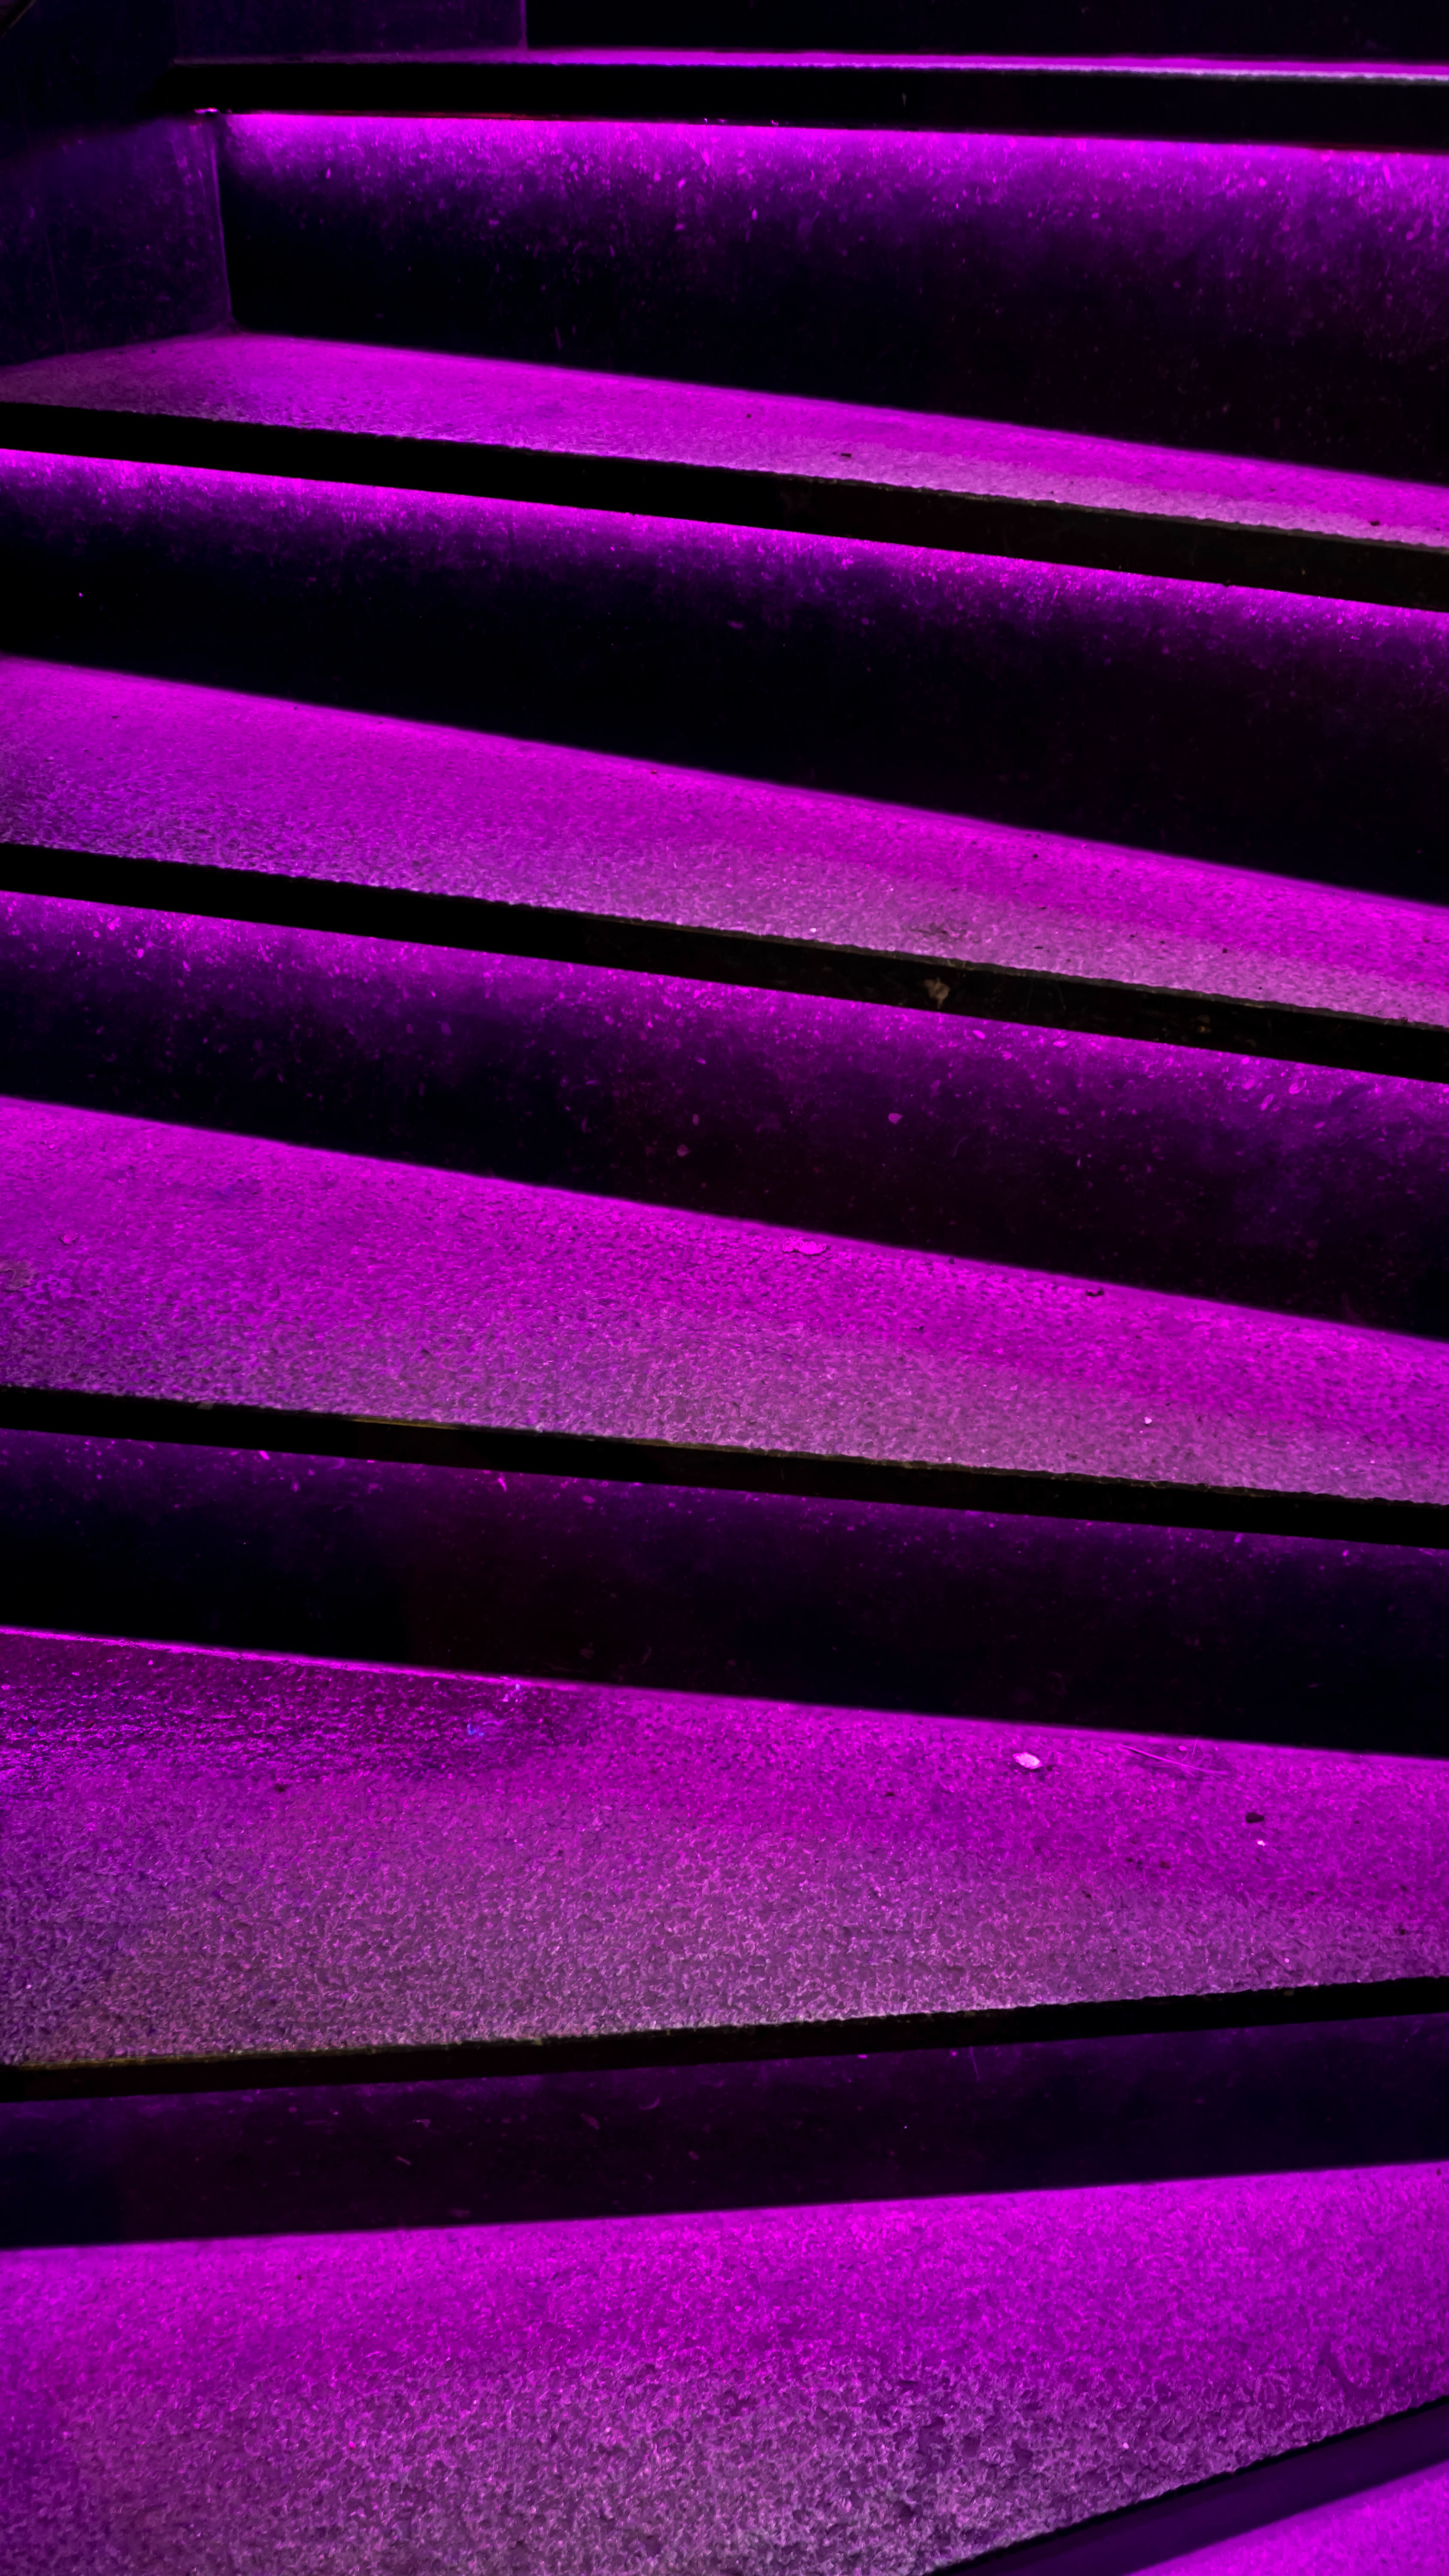
light, texture, purple, petal, line, color, darkness, circle, font, shape